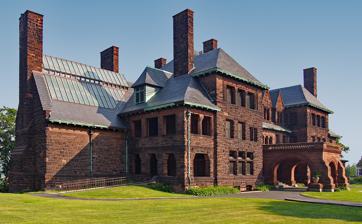
Building: James J. Hill House
Country: United States of America
Year built: 1891
Historic house in Minnesota, United States United States historic place James J. Hill House U.S. National Register of Historic Places U.S. National Historic Landmark U.S. Historic district Contributing property Minnesota State Register of Historic Places The James J. Hill House from the north Show map of Minnesota Show map of the United States Location 240 Summit Avenue Saint Paul, Minnesota Coordinates 44°56′42″N 93°6′32″W / 44.94500°N 93.10889°W / 44.94500; -93.10889 Built 1891 Architect Peabody and Stearns , Mark Fitzpatrick Architectural style Richardsonian Romanesque Part of Historic Hill District ( ID76001067 ) NRHP reference No. 66000405 Significant dates Added to NRHP October 15, 1966 Designated NHL November 5, 1961 The James J. Hill House in Saint Paul, Minnesota , United States, was built by railroad magnate James J. Hill .  The house, completed in 1891, is near the eastern end of Summit Avenue near the Cathedral of Saint Paul .  The house, for its time, was very large and was the "showcase of St. Paul" until James J. Hill's death in 1916. It is listed as a U.S. National Historic Landmark , operated by the Minnesota Historical Society . It is also a contributing property to the Historic Hill District . The home has 36,000 square feet (3,300 m 2 ) of living area and 44,552 square feet (4,139.0 m 2 ) of total space. History Hill bought three lots on Summit Avenue in 1882, during an era when wealthy citizens were scrambling to build fashionable homes in the neighborhood.  The street offered a commanding view of downtown St. Paul and the Mississippi River area, making it a highly desirable location.  The family previously lived in the Lowertown area in St. Paul, near Ninth and Canada streets.  As new warehouses and railroad tracks crowded the Lowertown residential area, and as Hill's collection of paintings and sculpture overflowed the house, the Hill family thought it was desirable to move.  Hill also realized that recent improvements in home technology, such as electric lighting, plumbing, ventilation, and fireproofing, could be incorporated into a new home.  Moreover, since Hill was becoming a socially prominent person in the community, a new home would stand as a tribute to his status as the "Empire Builder". The house was designed by an East Coast architectural firm, Peabody, Stearns and Furber , at a time when other homes in the neighborhood were designed by local architects such as Clarence Johnston and Cass Gilbert .  The house was designed in the Richardsonian Romanesque style, with a massive, rugged style featuring randomly sized blocks of stone, sturdy pillars, rounded arches, and a generally strong horizontal emphasis.  Hill supervised the design and construction closely.  As an example, when the Lewis Comfort Tiffany Company submitted designs for the stained glass windows, Hill replied that they were, " anything but what I want," and the job went to A.B. Cutter and Company of Boston.  Later, in 1889, Hill fired the architects because they had overridden his orders to the stonecutters in Massachusetts , and hired the Boston firm of Irving and Casson to finish the project.  The St. Paul Pioneer Press reviewed the house just before it was completed in 1891, writing: Solid, substantial, roomy, and comfortable is the new home of James J. Hill and family. ... There has been no attempt at display, no desire to flaunt an advertisement of wealth in the eyes of the world.  Just a family home ... impressive, fine, even grand in the simplicity of design, but after all a St. Paul home. Interior Pipe organ in the art gallery The interior features an art gallery that housed Hill's collection of painting and sculpture.  It even had a pipe organ , installed after someone suggested to Hill that other wealthy people had pipe organs in their homes.  The house had a hybrid system of gas and electric lighting, with rotary switches on the walls to turn on the electric lights.  However, there were no electrical outlets installed, because during that era electricity was only used for lighting.  The woodwork in the house is very intricate, with hand-carved woodworking in the central hallway, the formal dining room, and the music room.  Other rooms in the house, particularly on the second floor where most of the family members lived, do not have hand carved woodwork, but the woodwork is still richly colored and nicely detailed. To go with the hand carved woodwork in the formal dining room, there was also gold leaf plate on the ceiling. The grand staircase The first floor, in addition to the art gallery, music room, hall, and formal dining room previously mentioned, also had a library, a drawing room, and Mr. Hill's home office.  The second floor contained Mr. and Mrs. Hill's rooms, two guest rooms, and rooms for their five daughters, Gertrude, Rachel, Clara, Ruth, and Charlotte.  The third floor contained rooms for their sons James, Walter, and Louis (who later succeeded his father as president of the Great Northern Railway ).  It also had a room that served as a gymnasium and school room for the children, as well as quarters for the servants. Later history After James J. Hill died in 1916 and his wife died in 1921, the children eventually moved out.  In 1925, four of the daughters purchased the house from the estate and donated it to the Roman Catholic Archdiocese of Saint Paul and Minneapolis .  The church used it for the next fifty-three years as space for offices, residences, and a teacher's college for women.  The church preserved it well and did not make any significant alterations, although most of the original furniture was sold during this period.  In 1961, the United States Department of the Interior designated the house a National Historic Landmark .  The Minnesota Historical Society acquired the house in 1978, after the Archdiocese consolidated its offices elsewhere.  The house has been restored and is now open for tours. Photo gallery Main fireplace Dining room Gas light dragon sconce Upper skylight Second floor landing Pipe organ Upper view of the art gallery James J. Hill's original tub Conference room on the third floor Attic Library Pipe organ in the art gallery Portrait of James J. Hill in the library See also List of National Historic Landmarks in Minnesota National Register of Historic Places listings in Ramsey County, Minnesota References